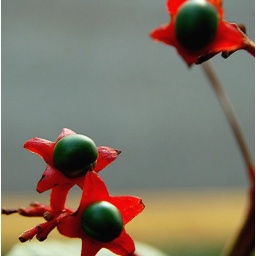
Dark green Glorybower Berries nestle in their blazing red star cups